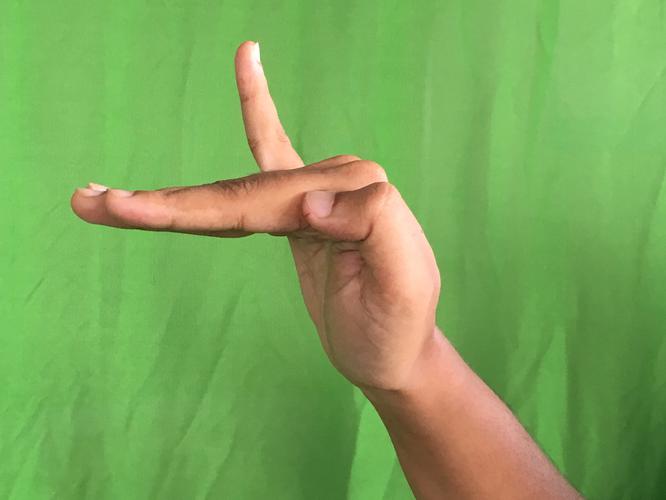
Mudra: Hamsapaksha
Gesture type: double_hand